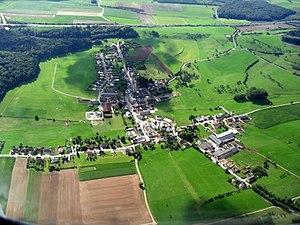
Vue aérienne du village luxembourgeois de Flaxweiler
Flaxweiler est une localité luxembourgeoise et le chef-lieu de la commune portant le même nom situées dans le canton de Grevenmacher.